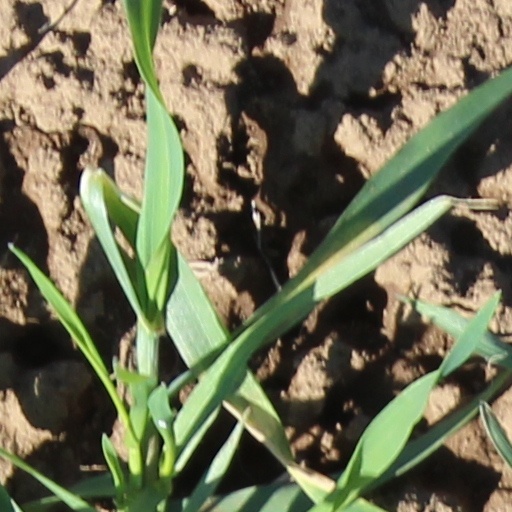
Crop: wheat